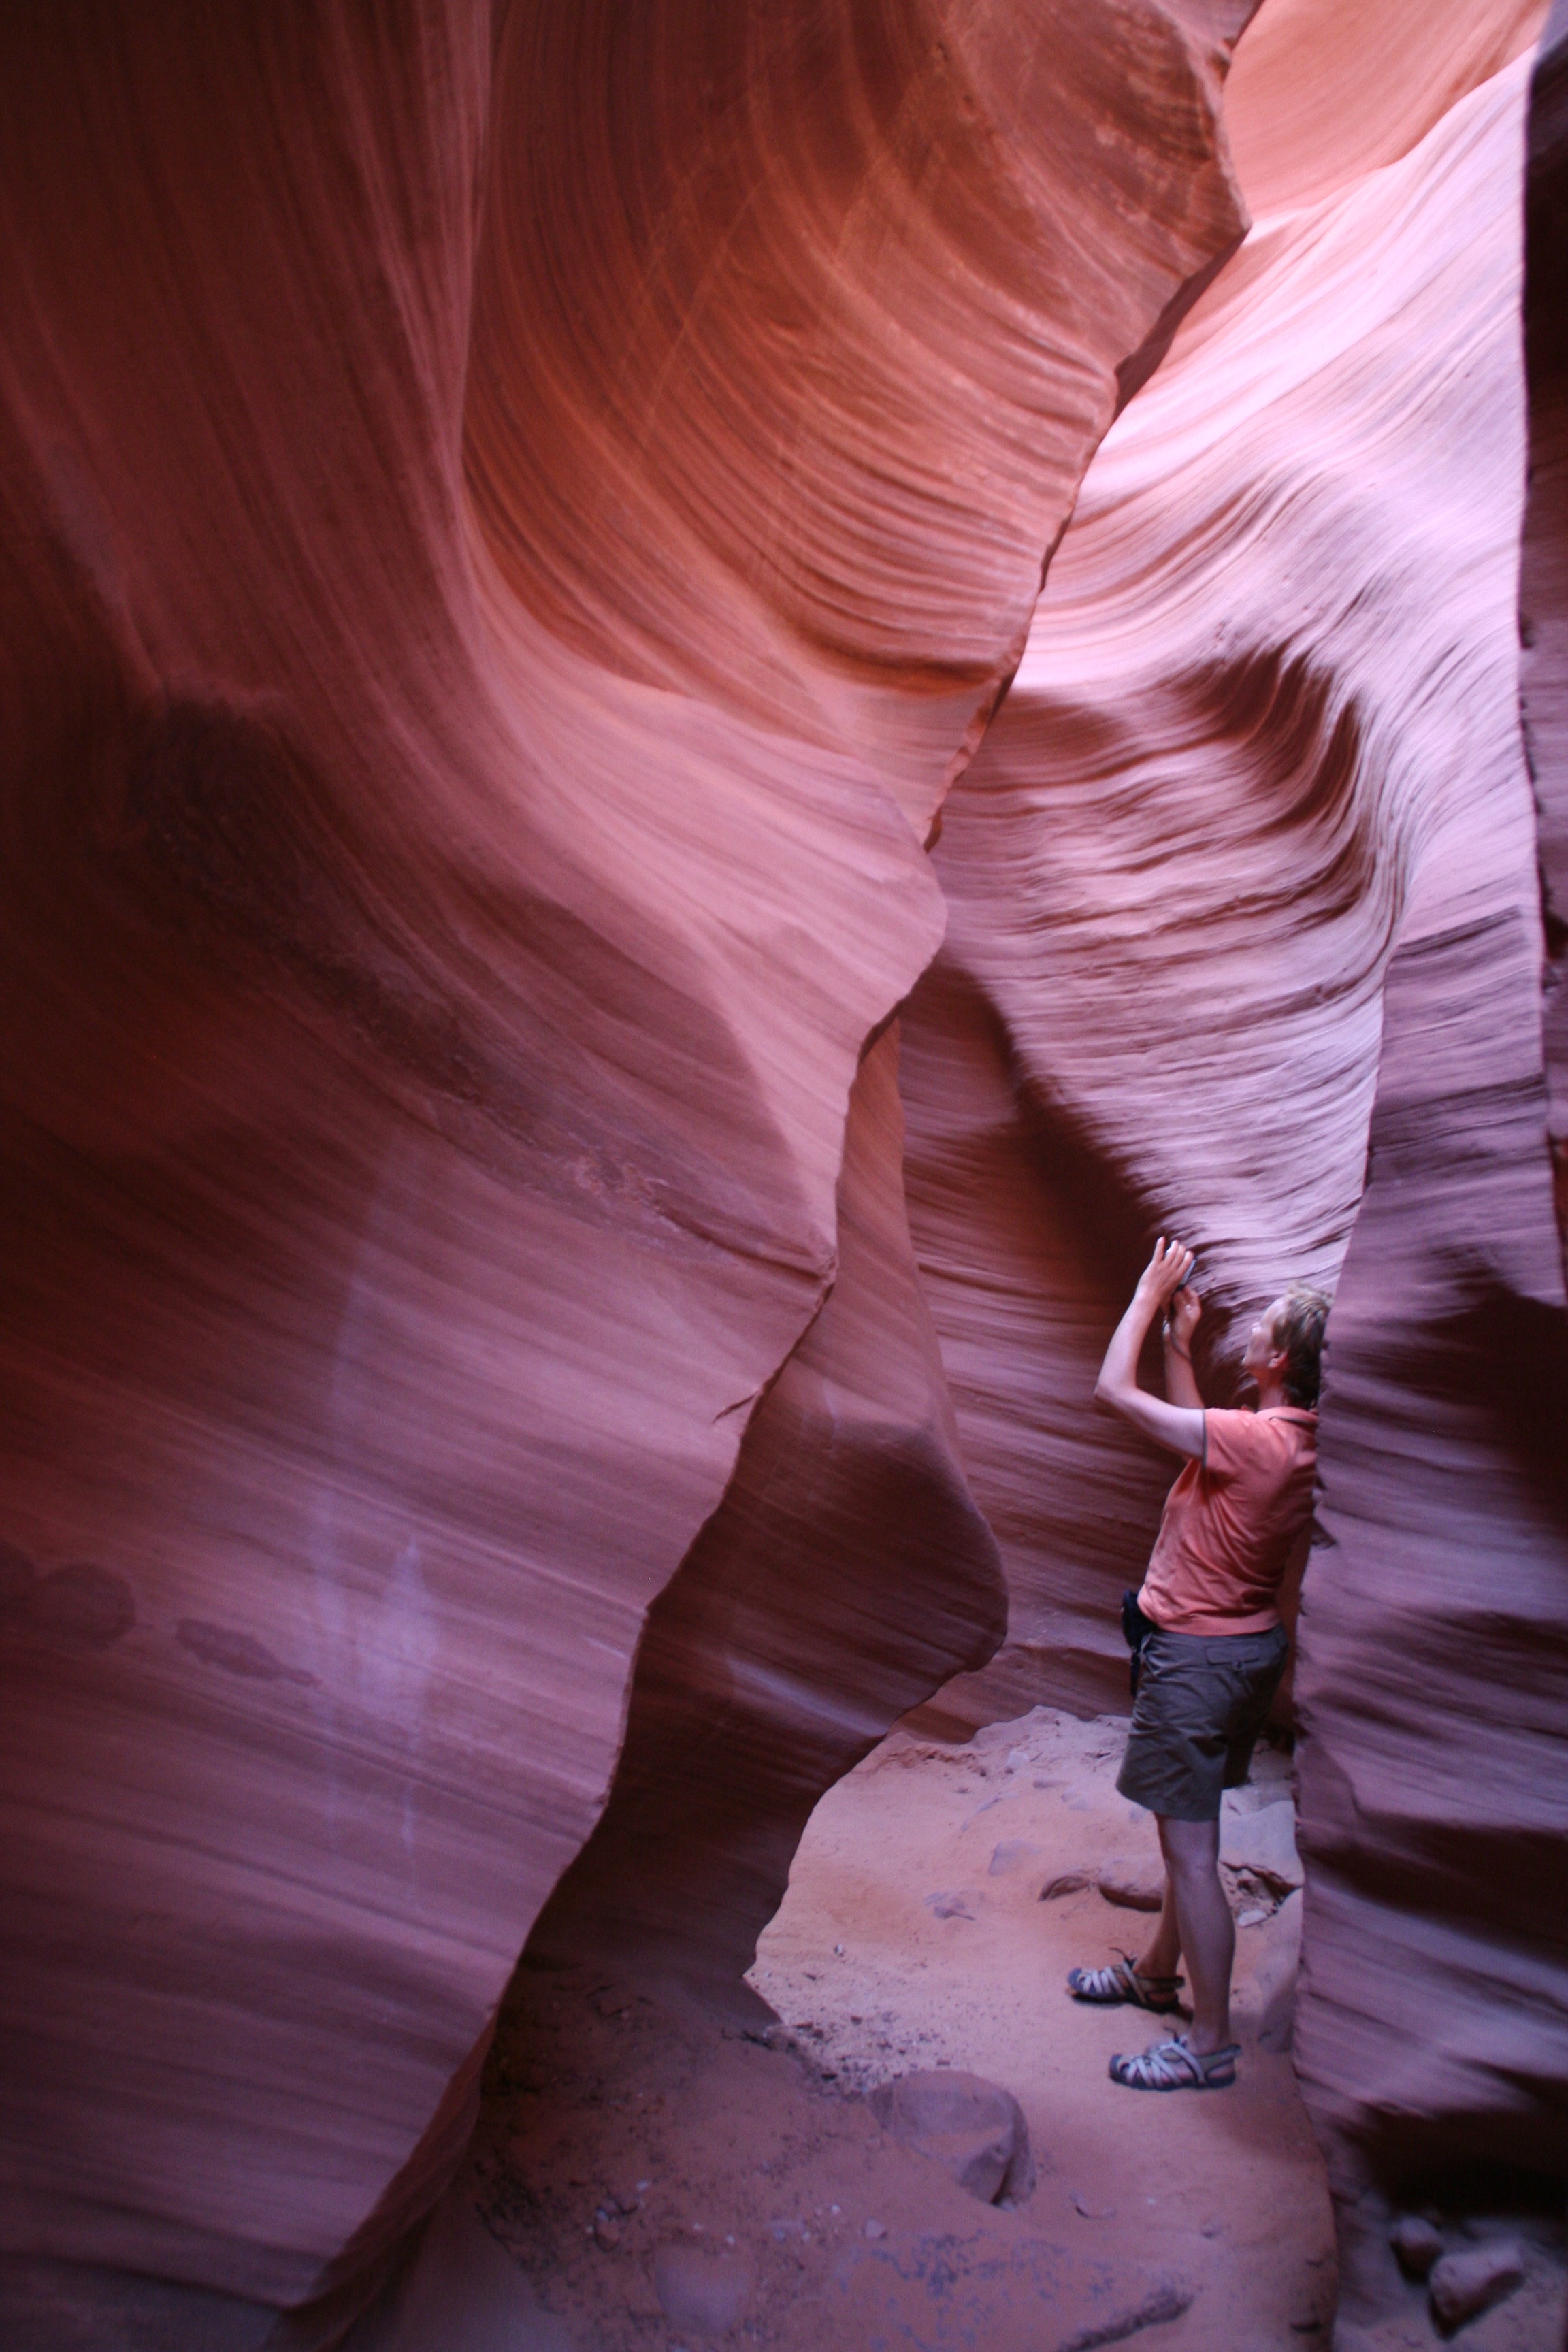
nature, rock, stone, formation, reflection, color, usa, gorge, canyon, arizona, antelope canyon, temple, utah, landform, sand stone, geographical feature